Sunnybrook Park

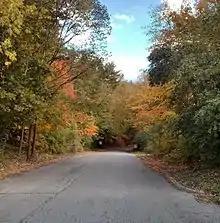
The road from Sunnybrook Health Sciences Centre down into Sunnybrook Park in the fall

Sunnybrook Park is a large public park in Toronto, Ontario, Canada. It is located north of Leaside and south of the Bridle Path areas of the city. The park is home to many bike trails, dog parks, and Sunnybrook Stables.